Federico Baistrocchi

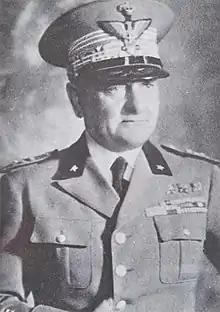

Federico Baistrocchi (9 June 1871 – 31 May 1947) was an Italian general during the interwar period and World War II. He served as State Undersecretary for War from 1933 to 1936 and as Chief of Staff of the Royal Italian Army from 1934 to 1936. He was also a member of the Chamber of Deputies (from 1924 to 1939) and of the Senate (from 1939 to 1943) of the Kingdom of Italy.